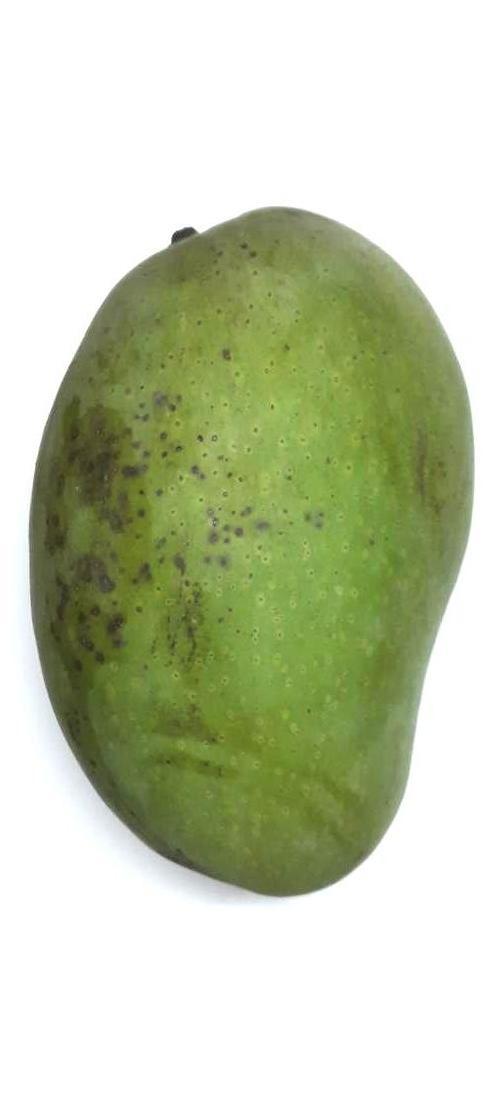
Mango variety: Fazli Shurmai